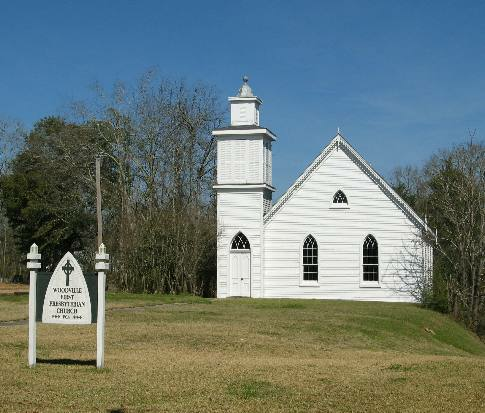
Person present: No